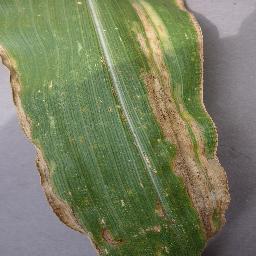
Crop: corn
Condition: (maize)_northern_blight